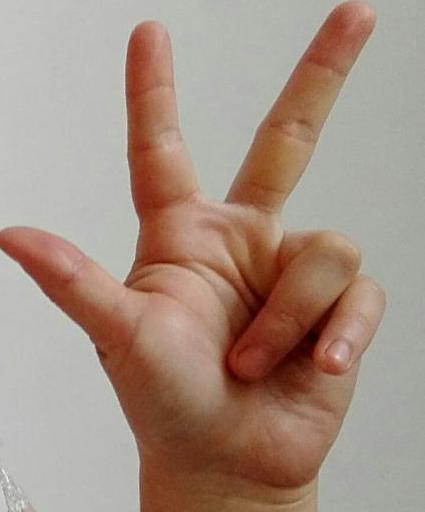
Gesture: three2